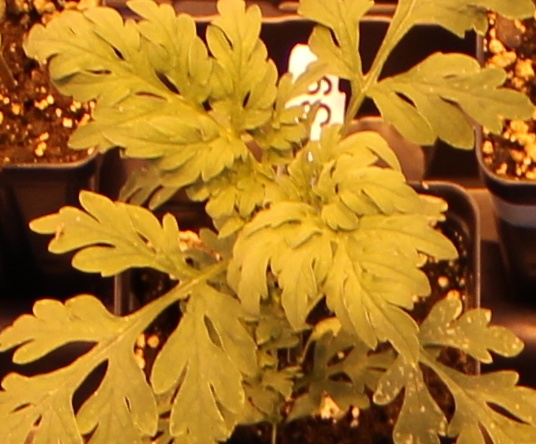
Label: Ragweed